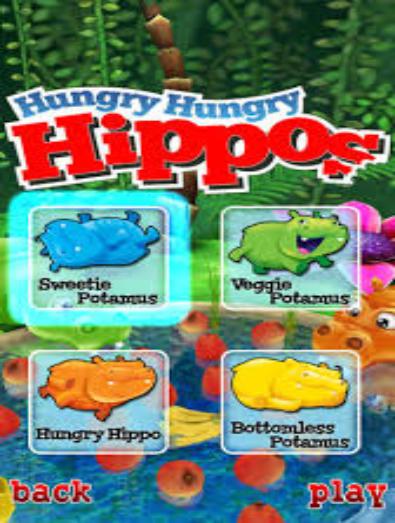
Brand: Hungry Hungry Hippos
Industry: Food